Virginia Jackson

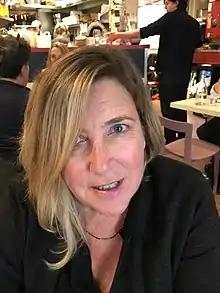

Virginia Walker Jackson is UCI Endowed Chair in Rhetoric at the University of California, Irvine. She is one of the founders of historical poetics and of the new lyric studies, and is credited with "energiz[ing] criticism" about Emily Dickinson in the twenty-first century. Her research includes nineteenth-century American poetry, the history of American poetry, comparative literature, lyric theory, the history of criticism, the history of poetics, and genre theory. She is more recently credited with revising the racialized history of American poetics.